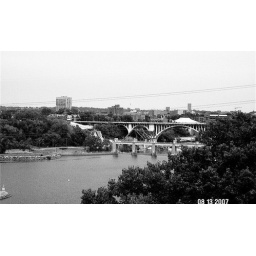
Bridge collapse in black and white